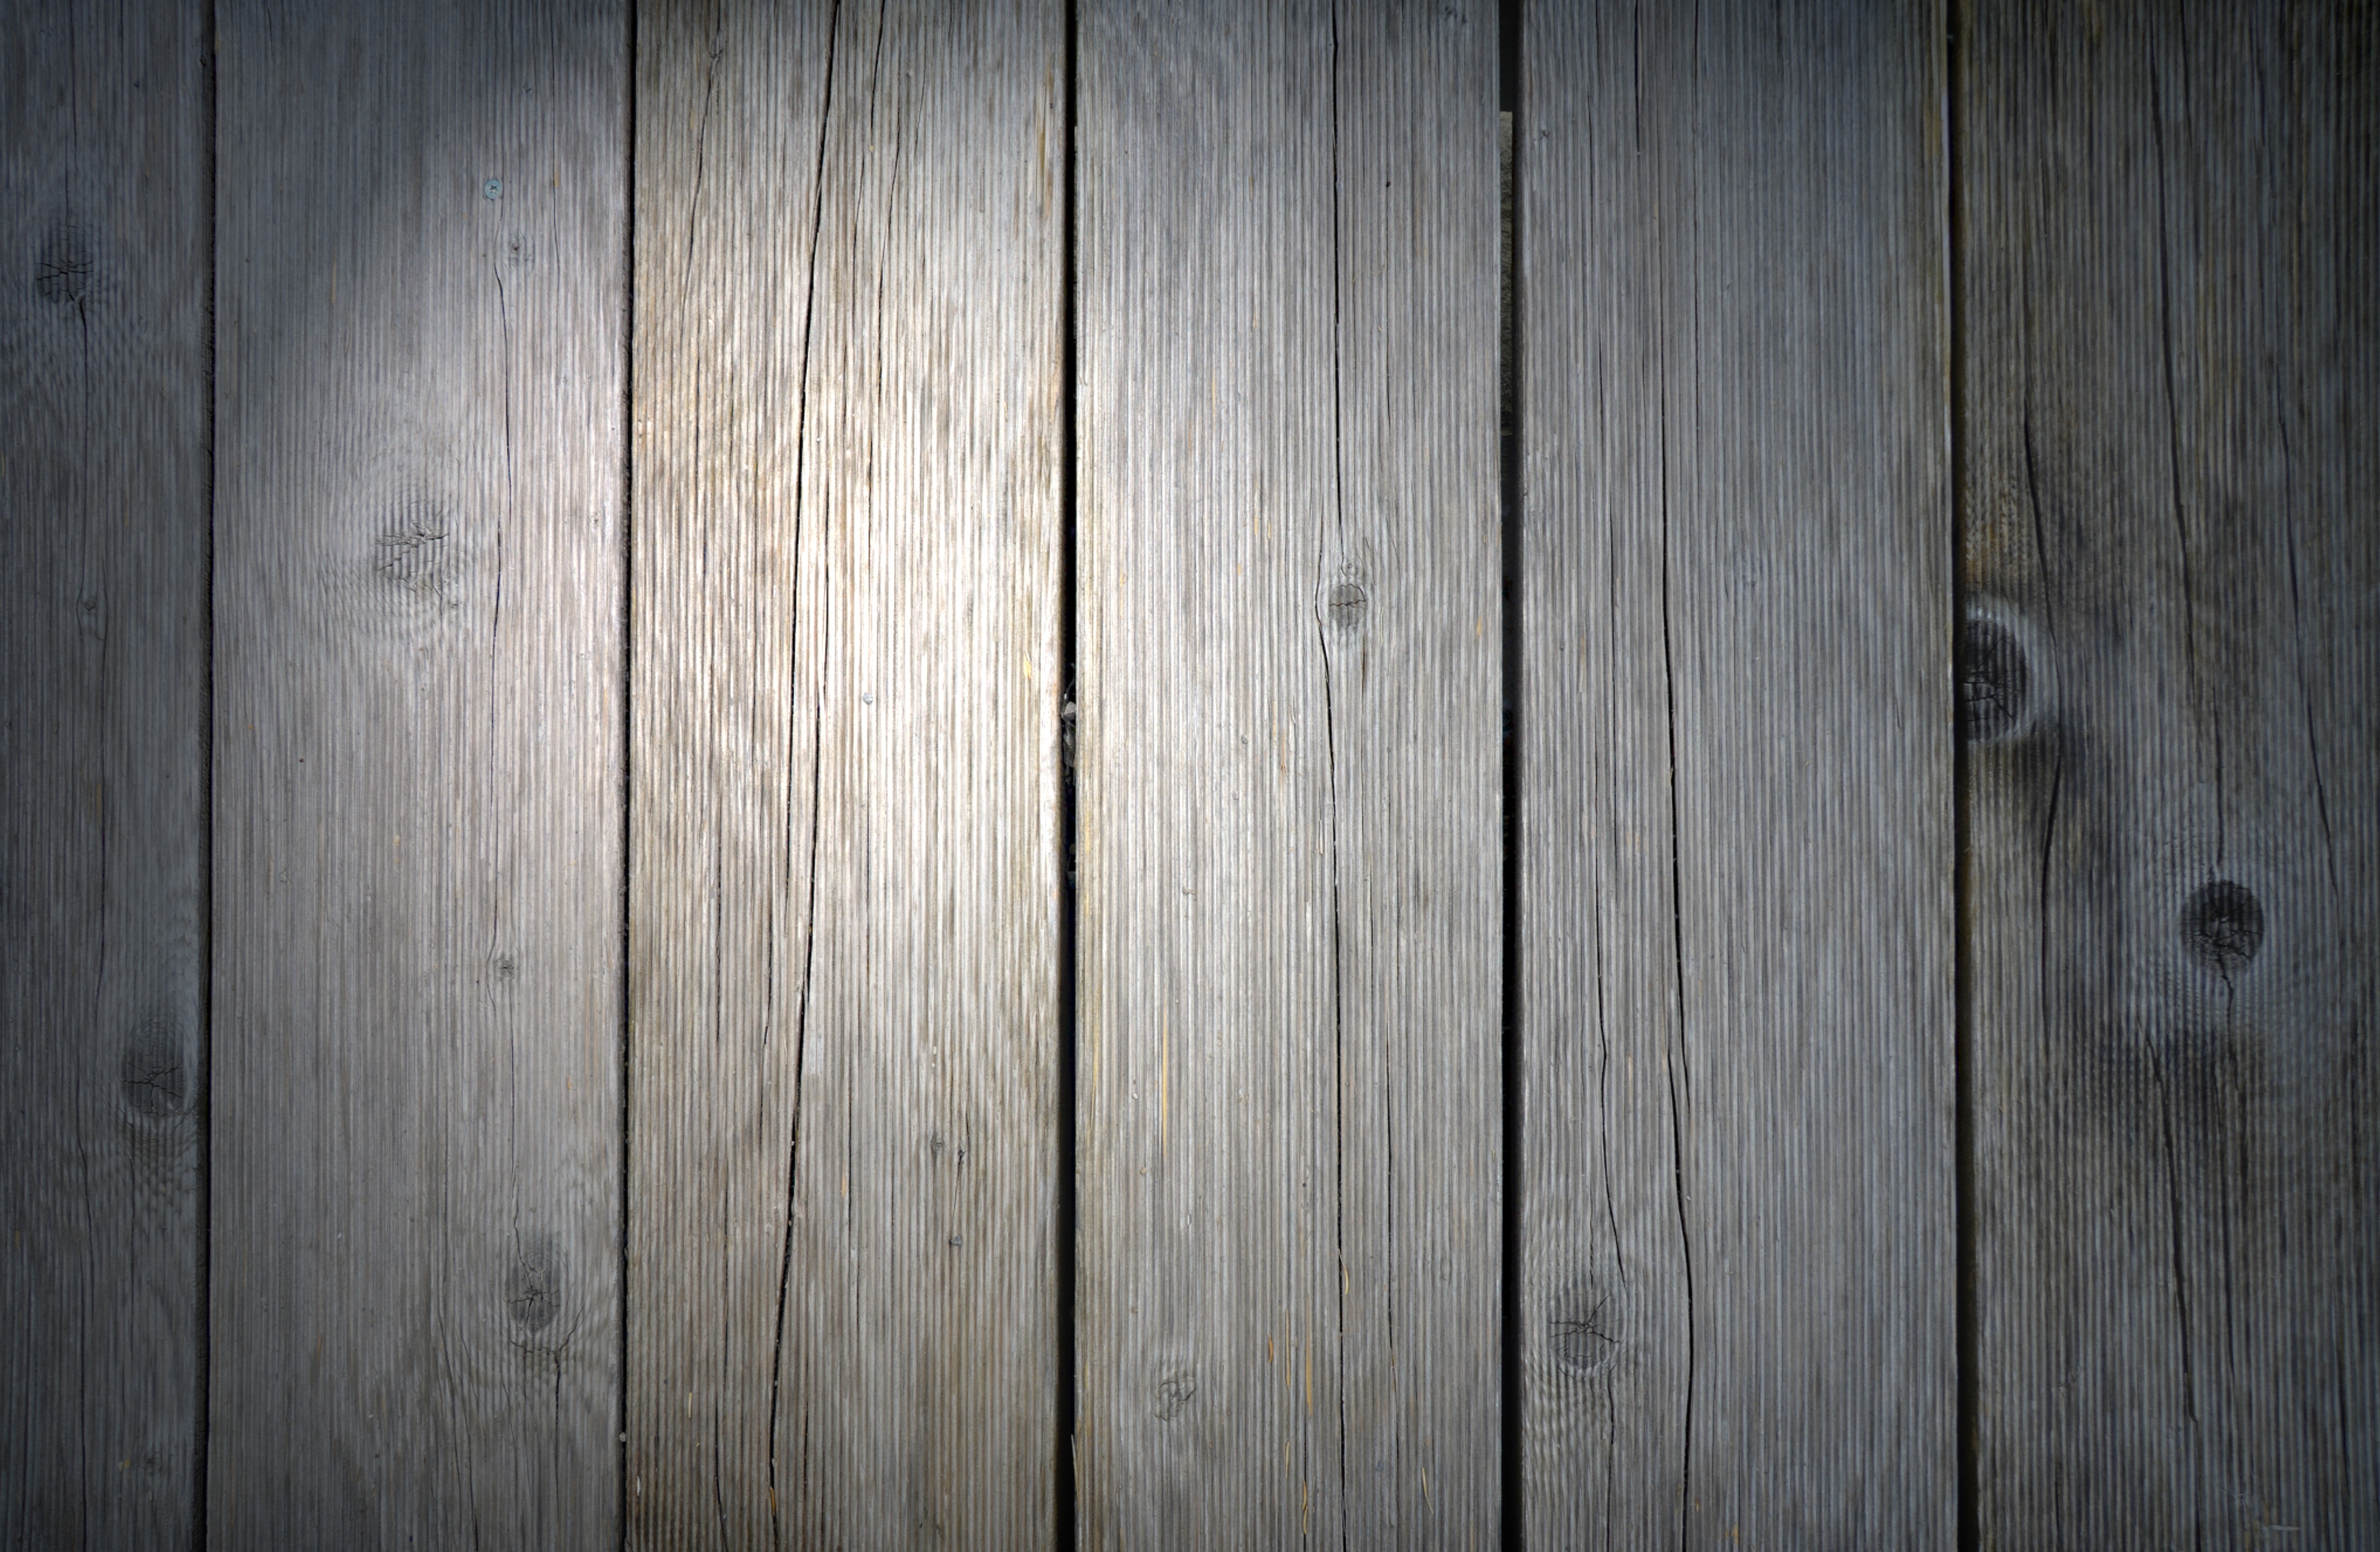
nature, structure, wood, grain, texture, floor, old, wall, pattern, surface, weathered, close up, wooden structure, background, design, hardwood, boards, graphic, textures, material collection, flooring, wood grain, wood structures, wood flooring, washed off, laminate flooring, wood stain